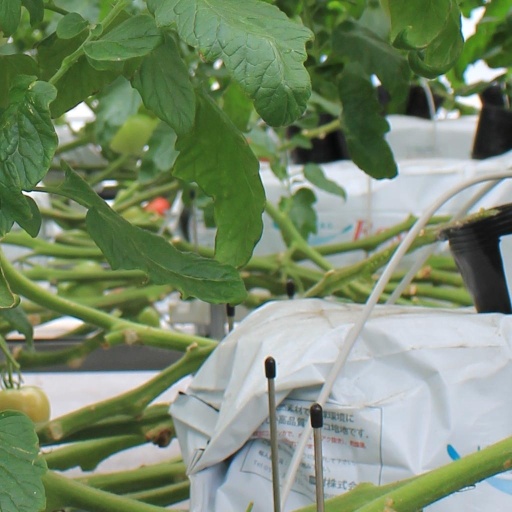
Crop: tomato